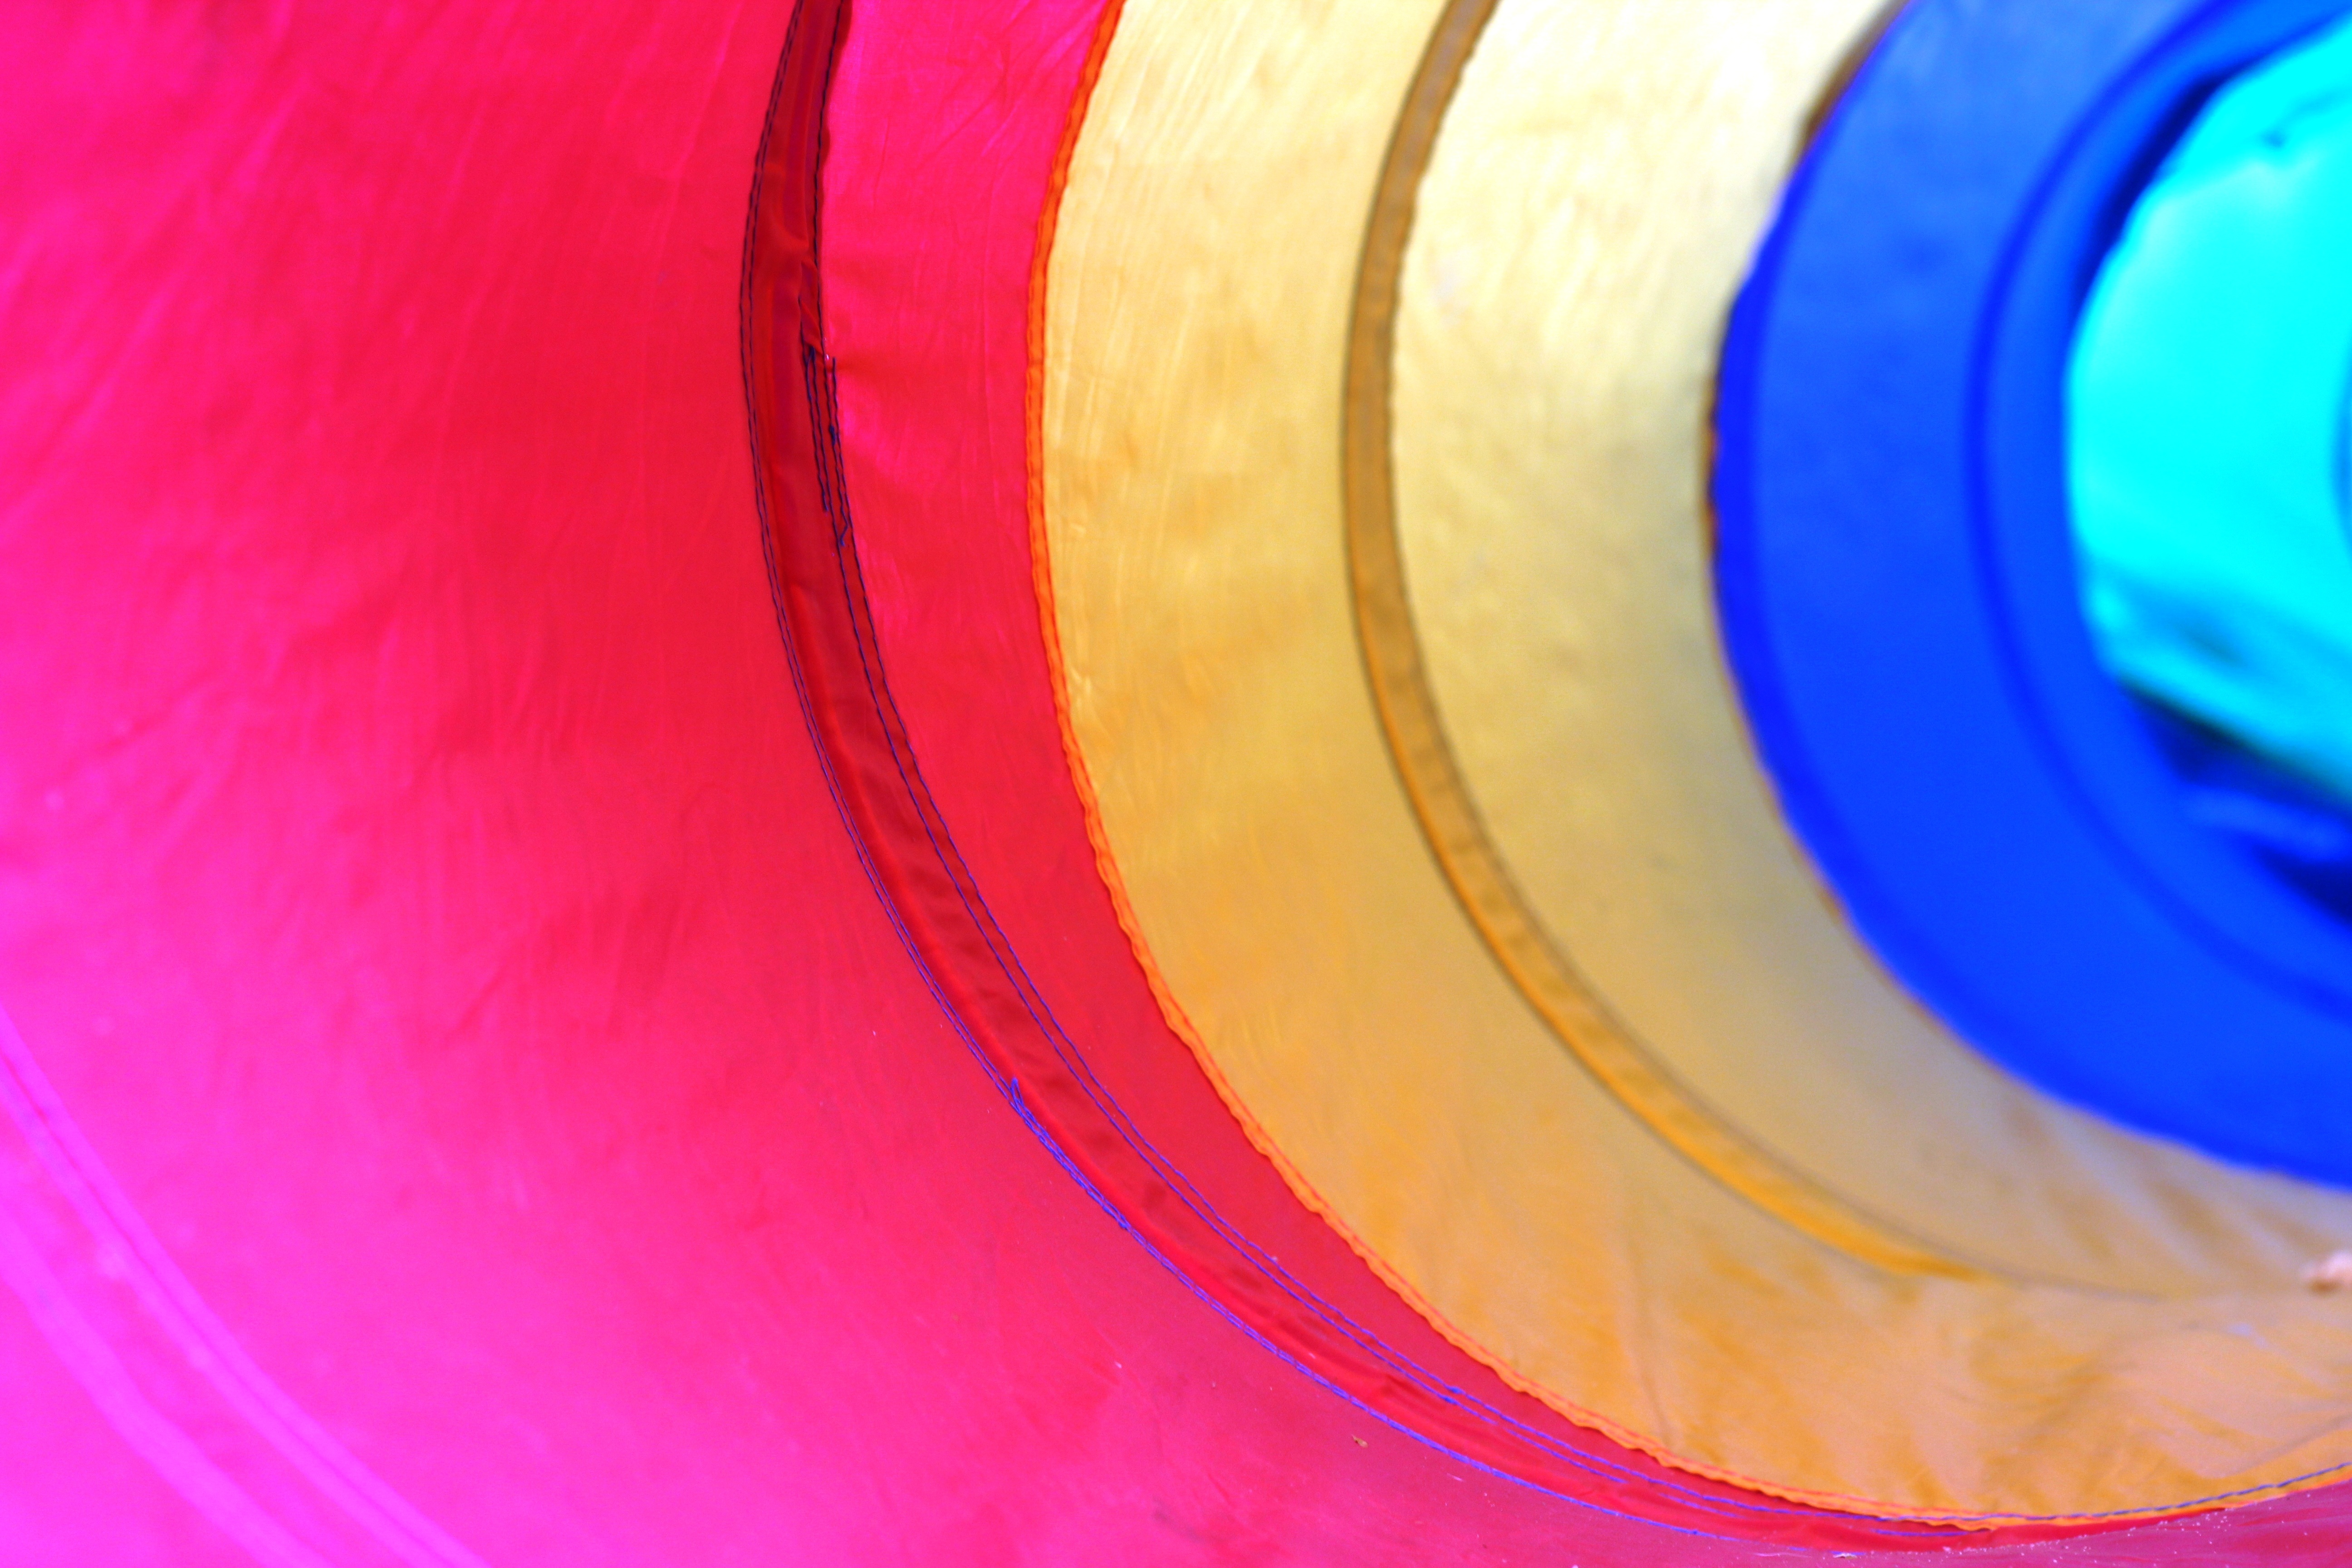
hand, light, structure, plastic, tube, petal, tunnel, red, color, blue, colorful, yellow, pink, circle, braid, close up, background, pipe, shape, macro photography, man made object, fashion accessory